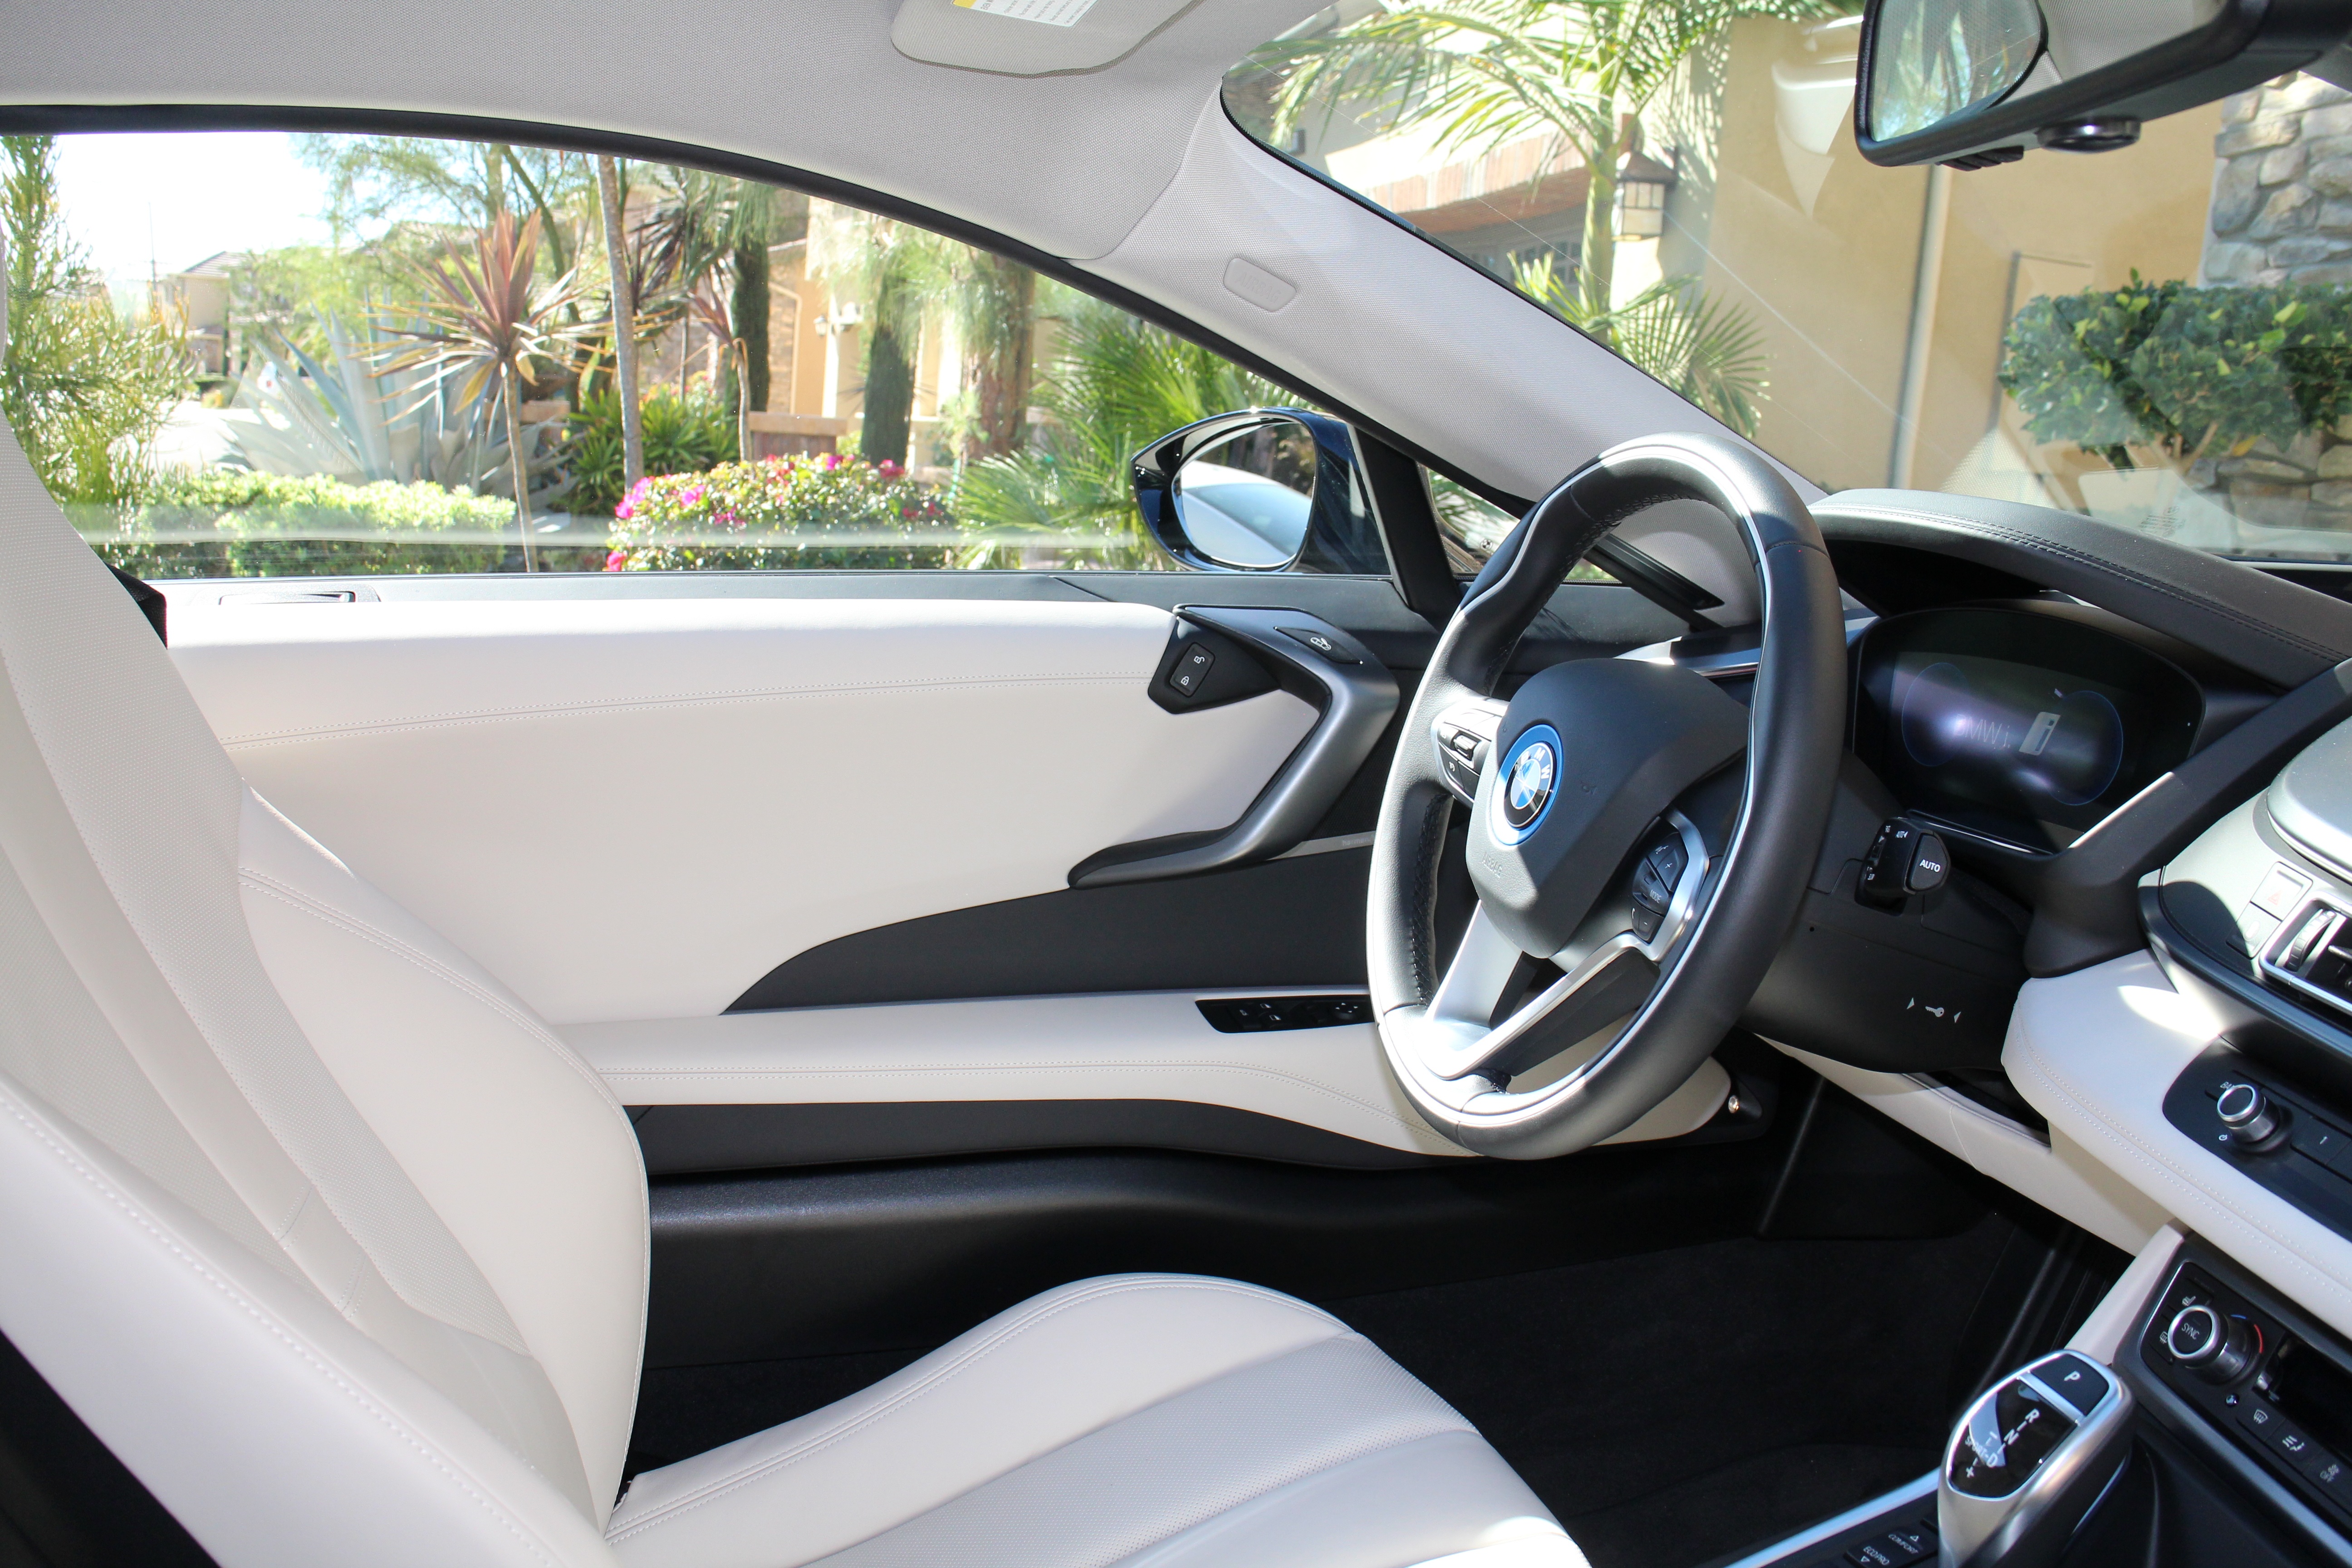
car, wheel, automobile, interior, vehicle, sports car, supercar, hybrid, sedan, bmw, electric, i8, ev, city car, concept car, sport utility vehicle, land vehicle, automobile make, automotive exterior, automotive design, luxury vehicle, family car, executive car, personal luxury car, crossover suv, bmw x1, bmwi8